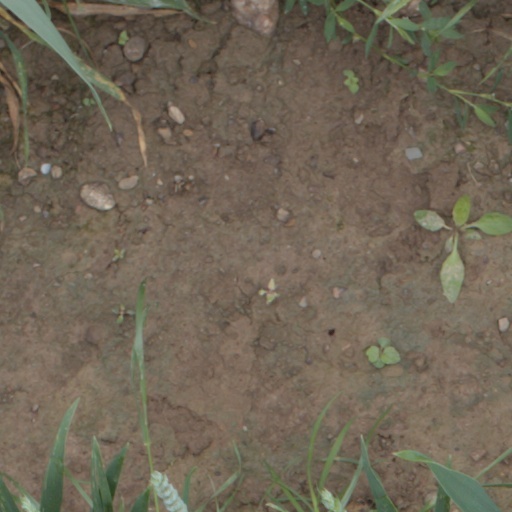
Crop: wheat